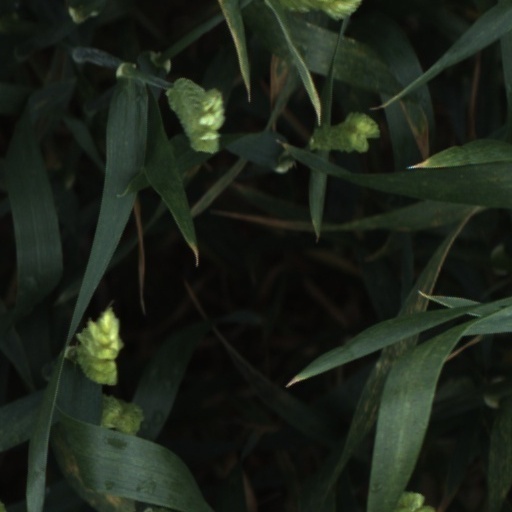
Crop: wheat